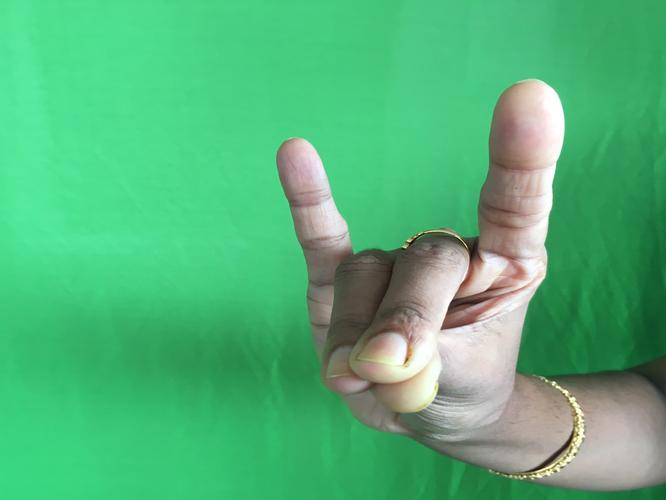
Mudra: Simhamukham
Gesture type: single_hand